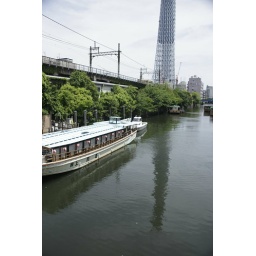
under the sky tree